Peso

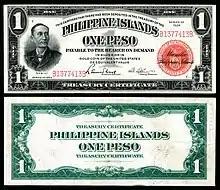
One peso Treasury Certificate

Prior to 1852 the Philippines had no currency of its own (with the exception of local copper cuartos) since pesos received from Spain and Spanish Latin America were accepted in circulation. Locally issued pesos only came about with